Theatrical blood

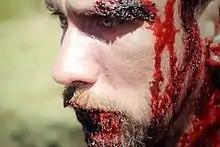
Stage blood applied to an actor's face

There are many reasons for substituting for real blood in the film industry, such as ethical and sanitary concerns, and concerns for the emotional well being of the actors. Also, actual blood's tendency to coagulate and solidify quickly make it unsuitable for repeated takes without freshening; the longer-lasting viscosity of stage blood makes it far easier to work with on the set.